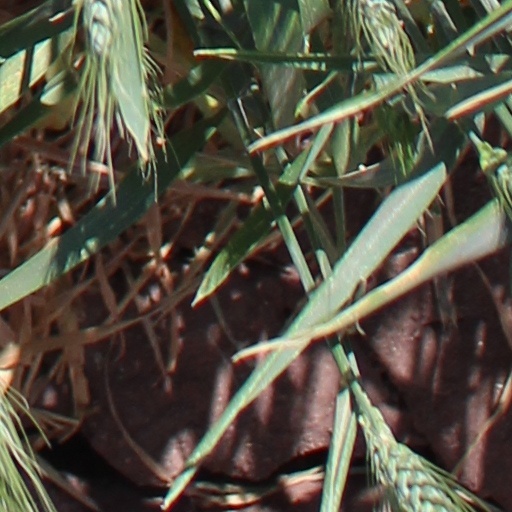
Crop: wheat